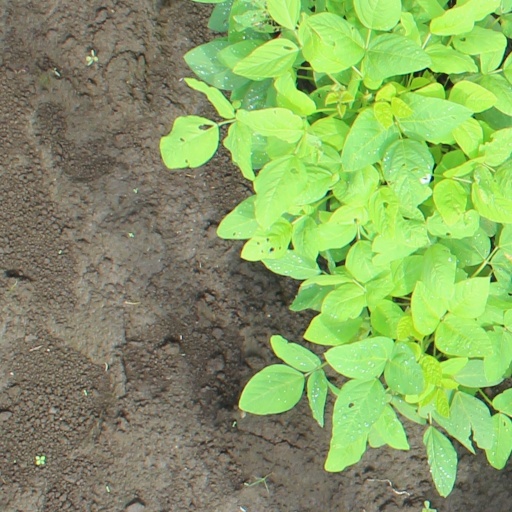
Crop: soybean